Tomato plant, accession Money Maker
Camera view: vertical (180 deg); turntable rotation: 330 degrees
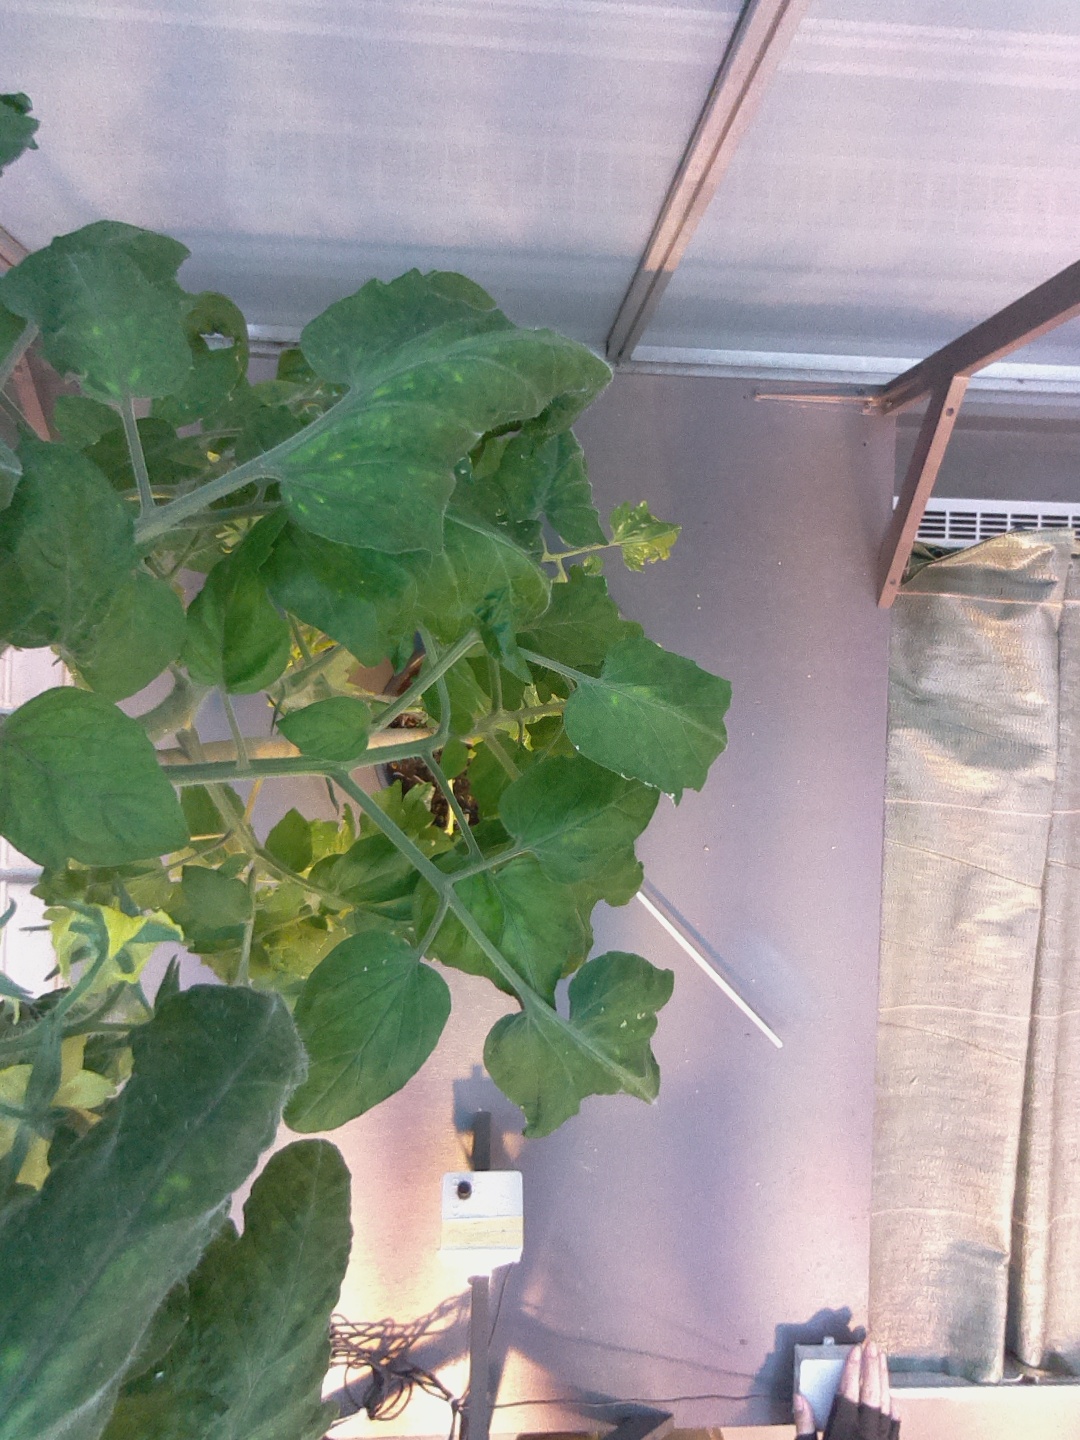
BBCH growth stage 70: Fruits at the main stem or branches visibles